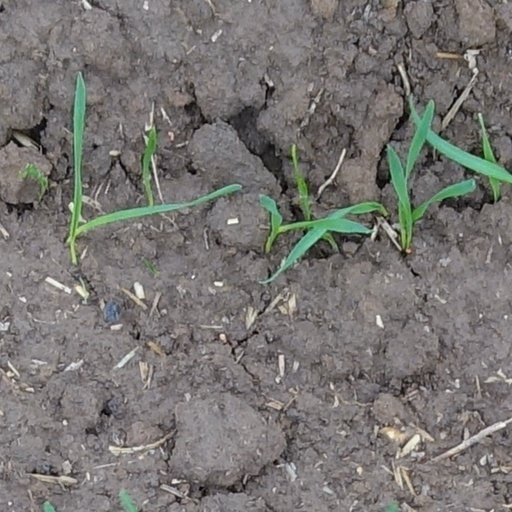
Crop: wheat